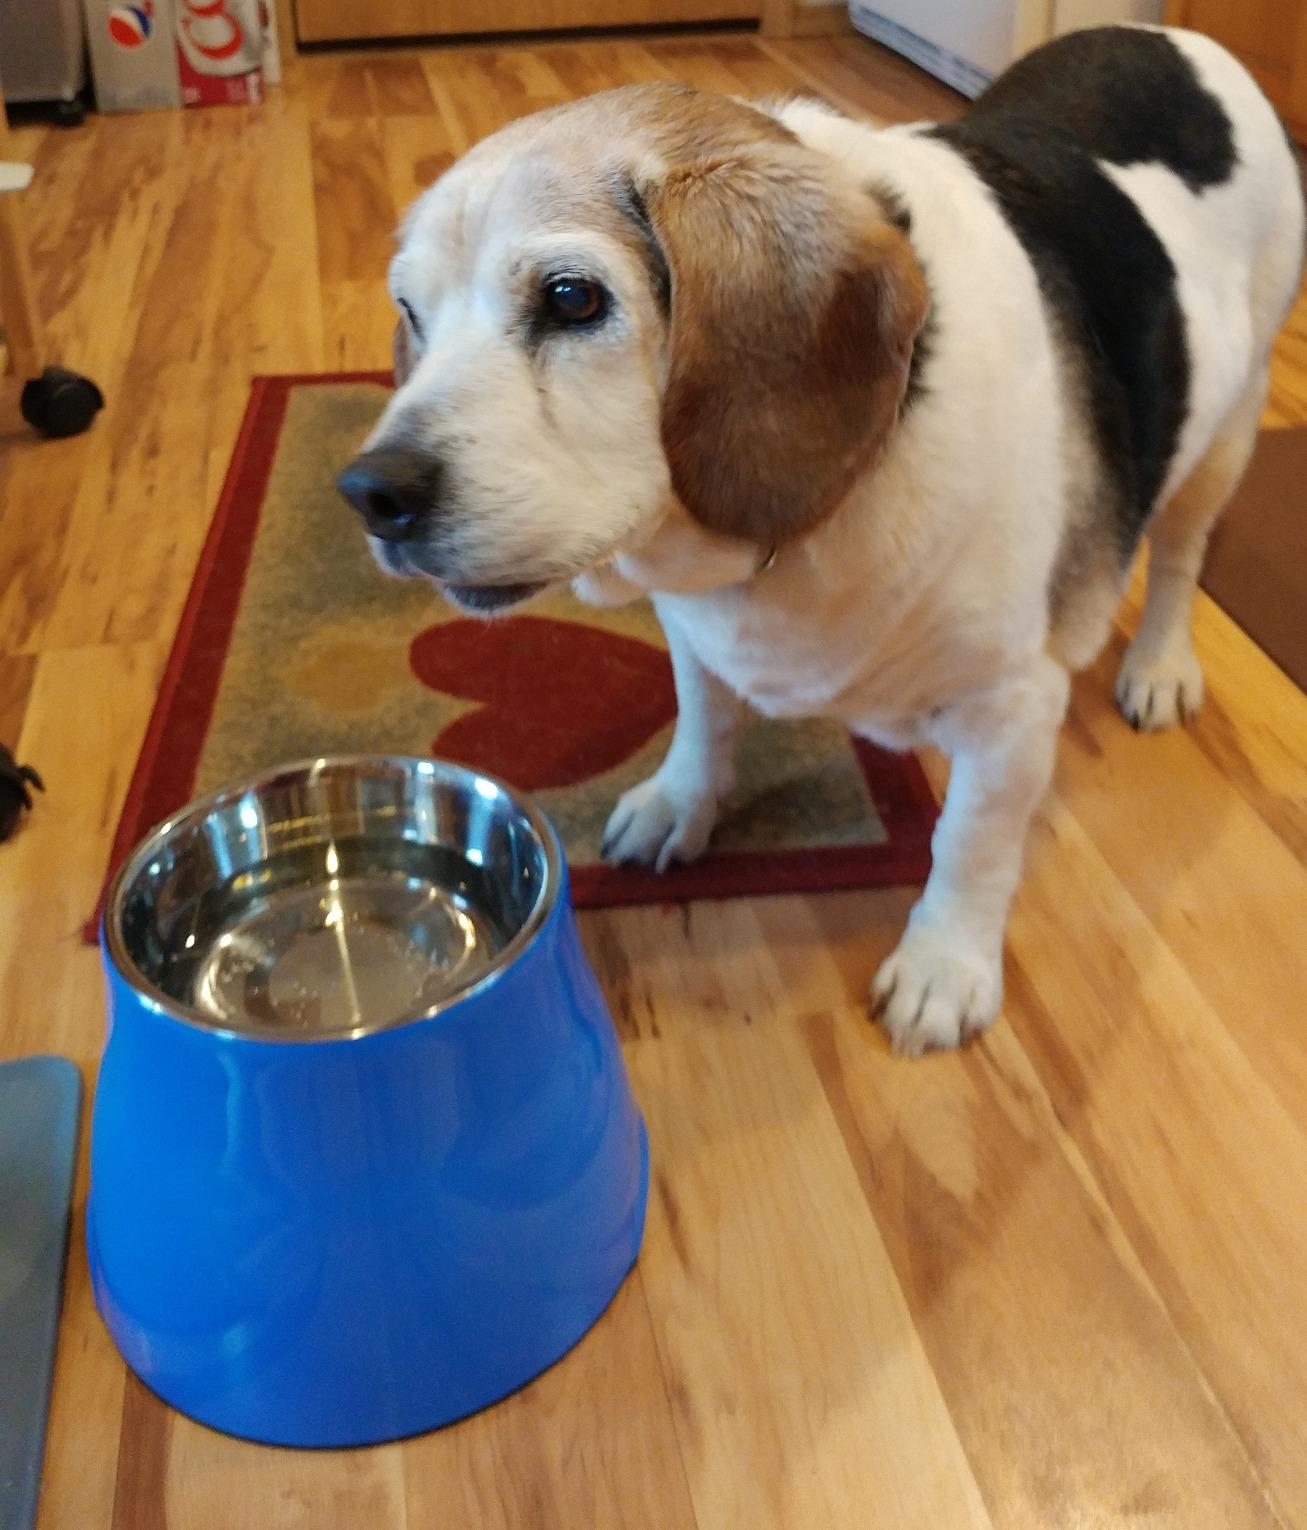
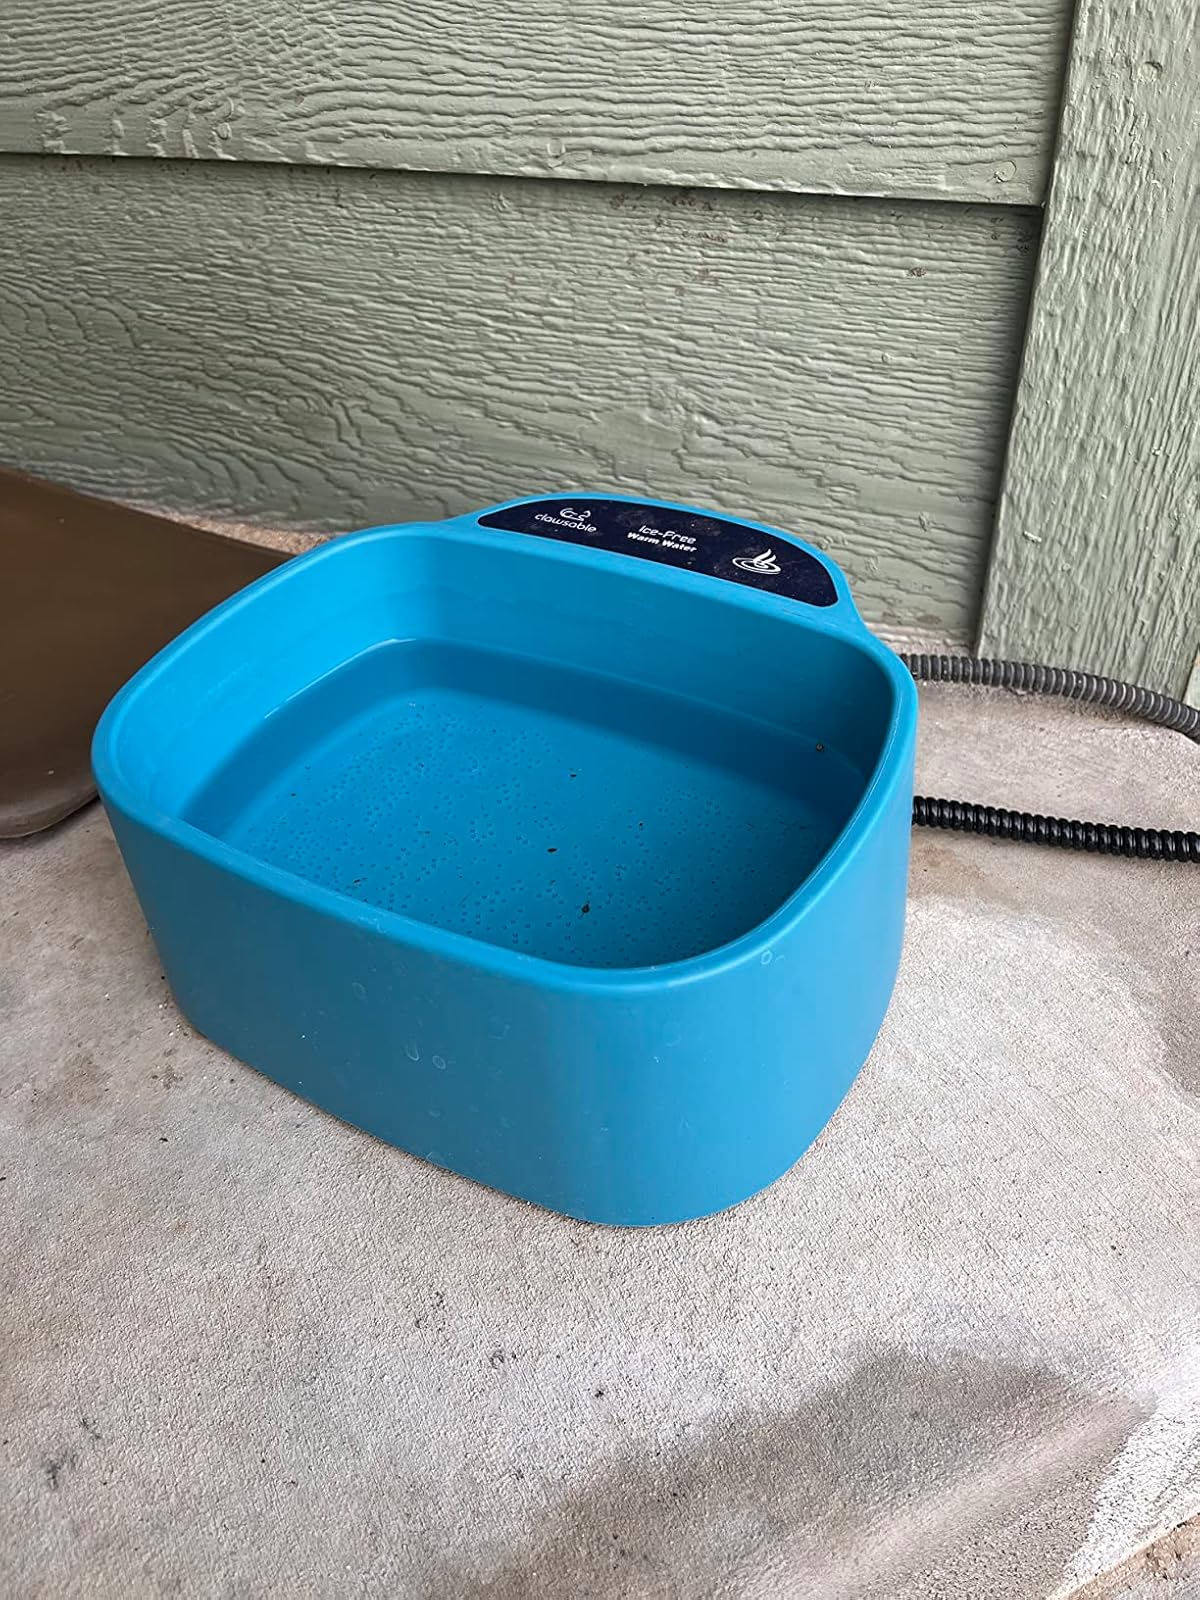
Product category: items_bowl
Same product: no